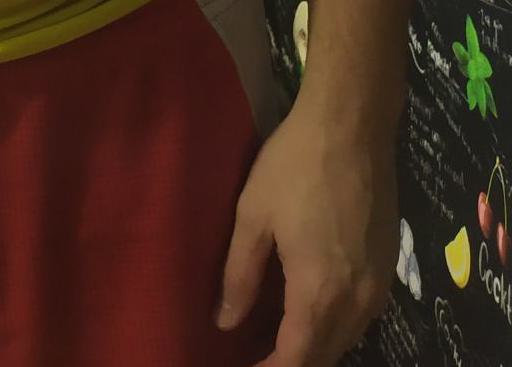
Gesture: no_gesture